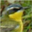
Label: bird